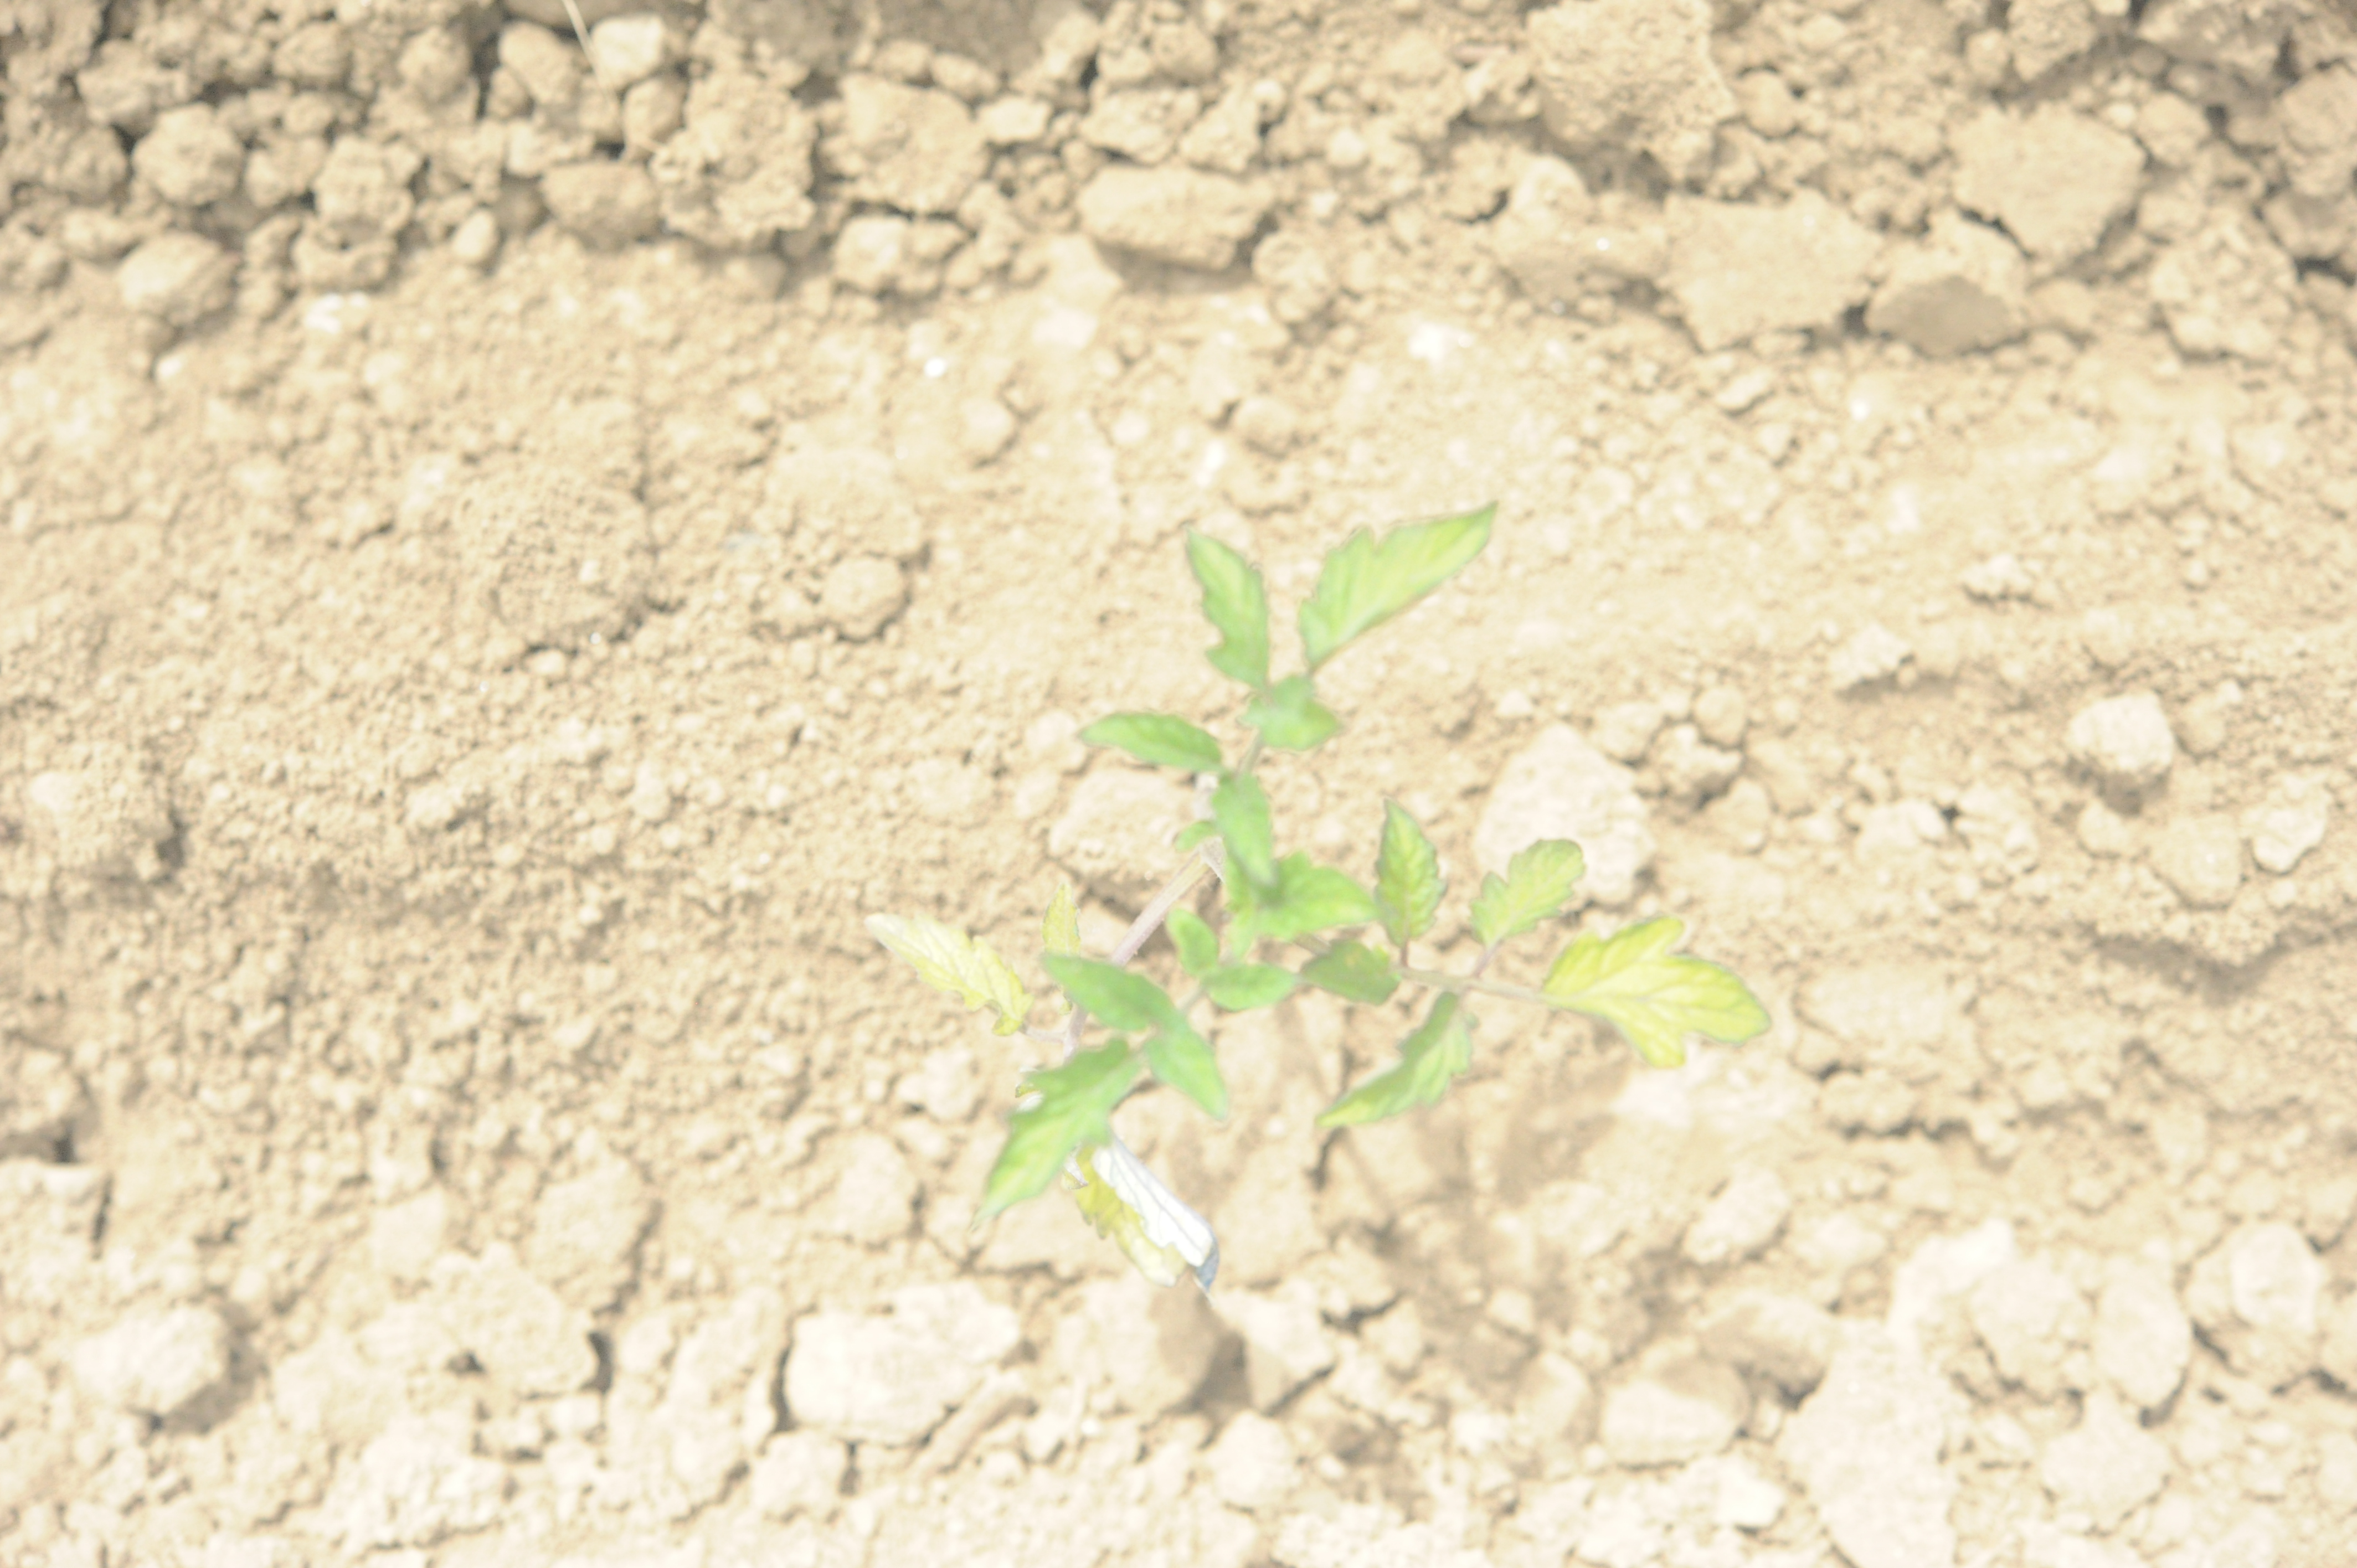
Label: tomato